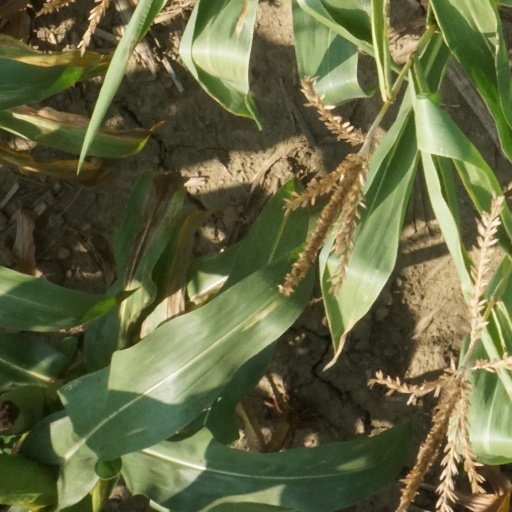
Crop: maize; corn